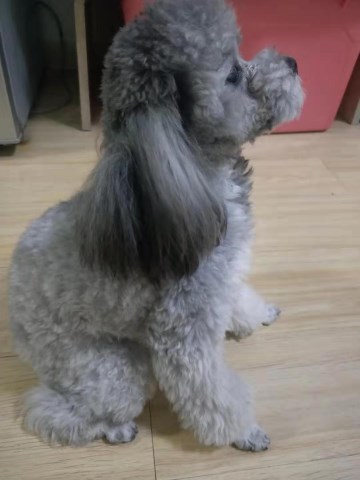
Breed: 7449-n000128-teddy